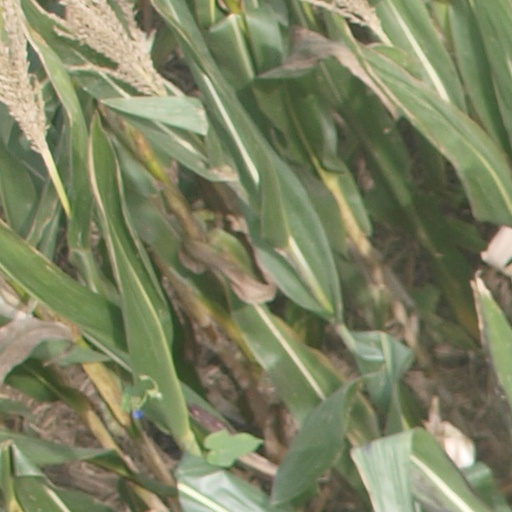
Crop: maize; corn